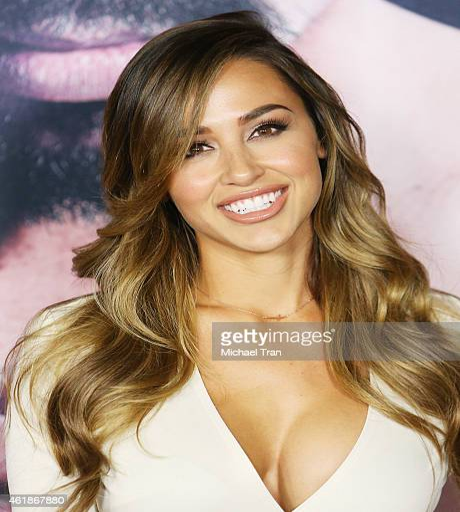
person arrives at the premiere held